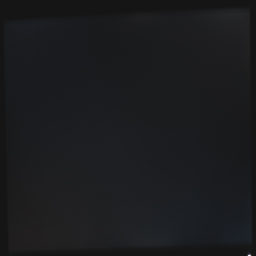
monitor displaying black in a dark room